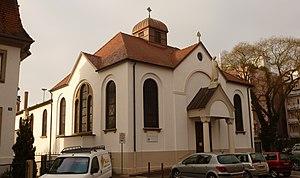
église Saint Léon Ⅸ – Sainte Thérèse de Lisieux à Strasbourg, quartier de Neudorf (Schluthfeld)
Neudorf est un ancien faubourg de Strasbourg devenu quartier dense et central. À l’origine en dehors de la ville, le quartier est désormais intégré au cœur de l’agglomération. Principalement résidentiel, il est le quartier le plus peuplé de Strasbourg. Ses habitants sont appelés les Neudorfois et les Neudorfoises.